Gerald L. K. Smith

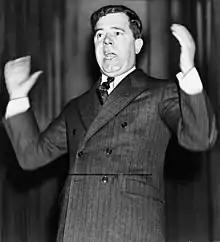
Smith came to prominence as the national organizer of Huey Long's Share Our Wealth Society.

Upon his move to Shreveport, shortly after the 1929 stock market crash, Smith began to engage more actively in politics. He became chaplain of the Louisiana American Federation of Labor and delivered a keynote at the Louisiana chapter meeting of the American Bankers' Association. He also began preaching radio sermons calling for social reform and denouncing the Standard Oil Company.